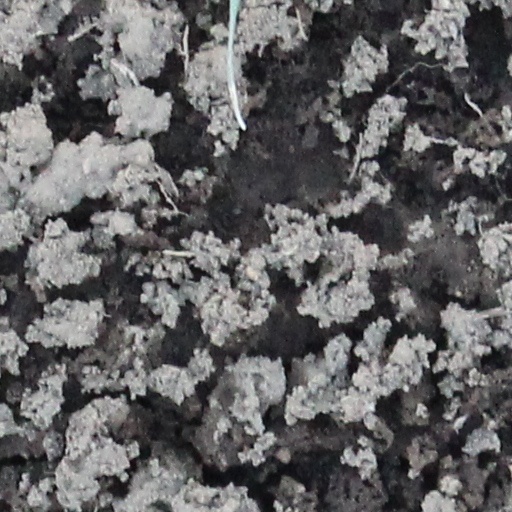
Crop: wheat